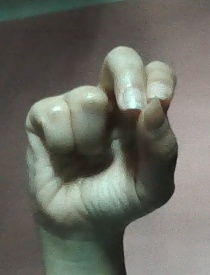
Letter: gaaf